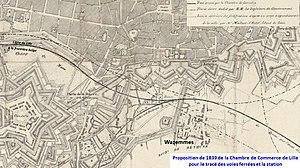
Projet de gare de Lille de 1839
La gare de Lille-Flandres est une gare ferroviaire française des lignes de Paris-Nord à Lille et de Lille aux Fontinettes. C'est la gare principale de la ville de Lille, située en centre-ville, dans le département du Nord, en région Hauts-de-France.
La ligne de Paris-Nord à Lille est l'une des grandes artères radiales du réseau ferré français. D'une longueur de 251 kilomètres, elle relie Paris à Lille, à travers les régions Île-de-France et Hauts-de-France. Tracée le plus souvent en fond de vallée ou en plaine dans le relief peu accentué du Nord de la France, cette grande radiale possède un profil plutôt favorable et un équipement de bon niveau, autorisant des vitesses assez élevées.